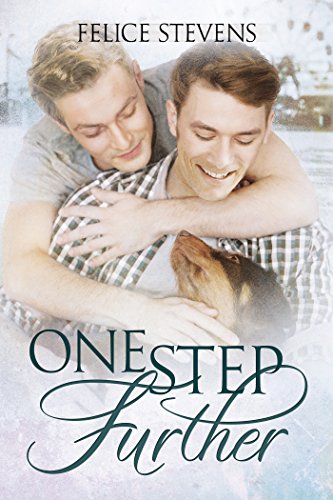
One Step Further: A Friends to Lovers Gay Contemporary Romance (The Memories Series Book 2)
Category: Buy a Kindle
Review "It's hot and passionate but sweetly sexy too; the sort of tempestuous romance that will satisfy all out there who love to see their MC's go through the mill, a touch, before they finally surmount the traumas thrown their way and at the end it left me smiling at its lovely epilogue." Sinfully All Male Romance"With each new book from this author, I fall deeper into her addictive writing style. Her characters are top notch in so many ways, and with each book I say I loved this set more than the last. Again.. I utterly adored Rafe and Alex in this story." Chris "Chris ~ Wicked Faerie's Tales and Reviews About the Author I have always been a romantic at heart. I believe that while life is tough, there is always a happy ending just around the corner. I started reading traditional historical romances when I was a teenager, then life and law school got in the way. It wasn't until I picked up a copy of Bertrice Small and became swept away to Queen Elizabeth's court that my interest in romance novels became renewed. But somewhere along the way, my tastes shifted. While I still enjoys a juicy Historical romance, I began experimenting with newer, more cutting edge genres and discovered the world of Male/Male romance. Once I picked up her first, I became so enamored of the authors, the character-driven stories and the overwhelming emotion of the books, I knew I wanted to write my own. I live in New York City with my husband and two children and hopefully soon a cat of my own. My day begins with a lot of caffeine and ends with a glass or two of red wine. I practice law but daydream of a time when I can sit by a beach somewhere and write beautiful stories of men falling in love. Although there is bound to be angst along the way, a Happily Ever After is always guaranteed.
Features: Alex Stern has it all; good looks, charm, a job he loves and everyone calls him a friend. He lives life to the fullest at a breakneck pace, in the city that never sleeps. But Alex is also a master pretender; not even his best friend sees the pain that Alex hides so well. Alex himself isn’t sure who he is or what he’s searching for, he only knows that he hasn’t found it yet.As a veterinarian, Rafe Hazelton loves each animal that crosses his path; they don’t care if he stutters a bit or that he prefers men. Their love is unconditional, but his life is still empty; they can only give him so much. New friendships convince him it’s time to break the wall of loneliness he’s hidden behind since childhood and discover what he's been missing.Alex and Rafe forge a friendship that turns physical, and they both swear that the relationship will last only as long as the fun does. But when old heartaches come to light and secrets hidden for years are revealed, Alex and Rafe discover if they accept what’s in their hearts and take it one step further, the greatest reward is waiting for them in the end.